Sunflower (web series)

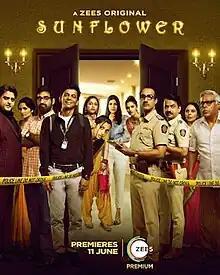
Promotional poster

Sunflower is a black comedy ZEE5 original web series directed by Vikas Bahl and Rahul Sengupta. It is produced by Reliance Entertainment, starring actor-comedian Sunil Grover in the lead role as Sonu. The cast includes actors like Ranvir Shorey, Girish Kulkarni, Mukul Chadda, Shonali Nagrani, Sonal Jha and Ashish Vidyarthi.